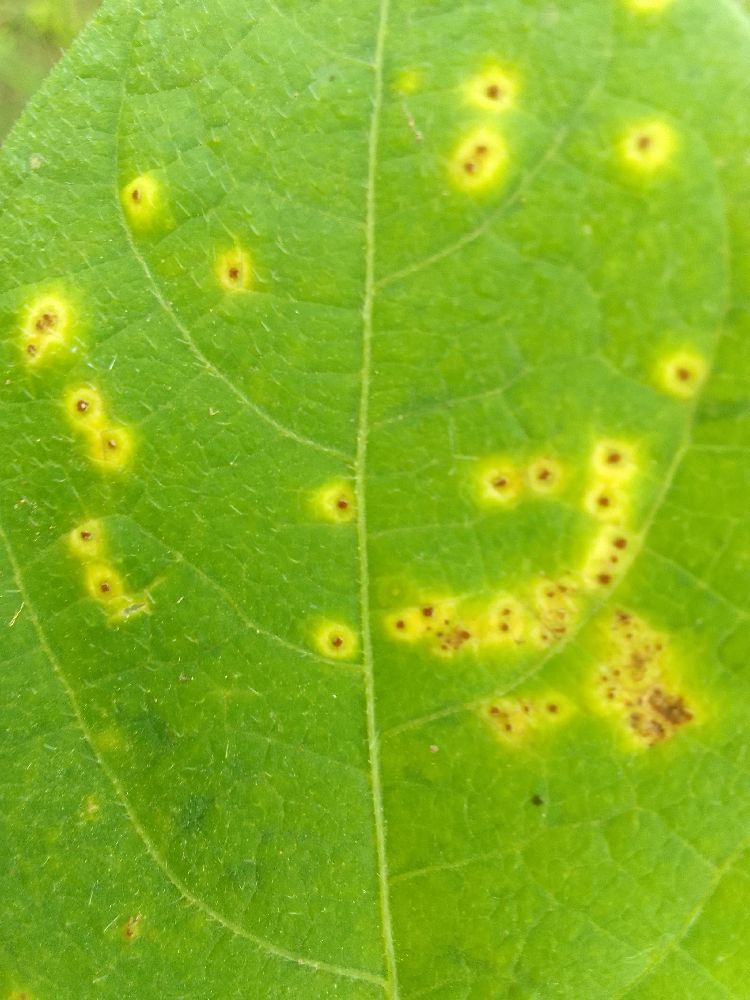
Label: rust